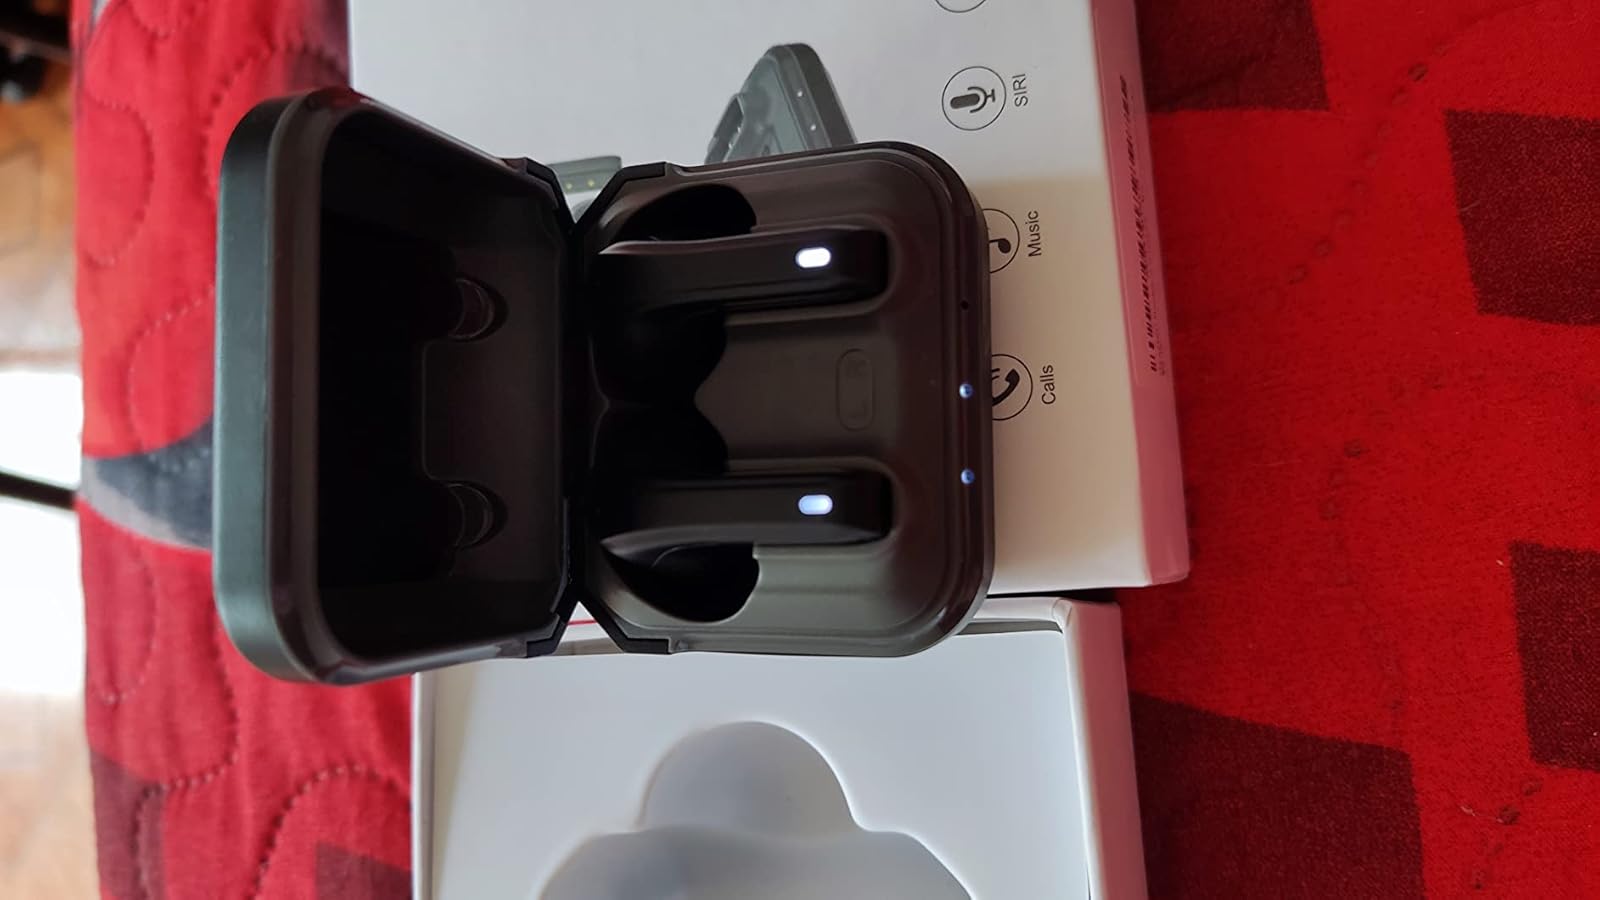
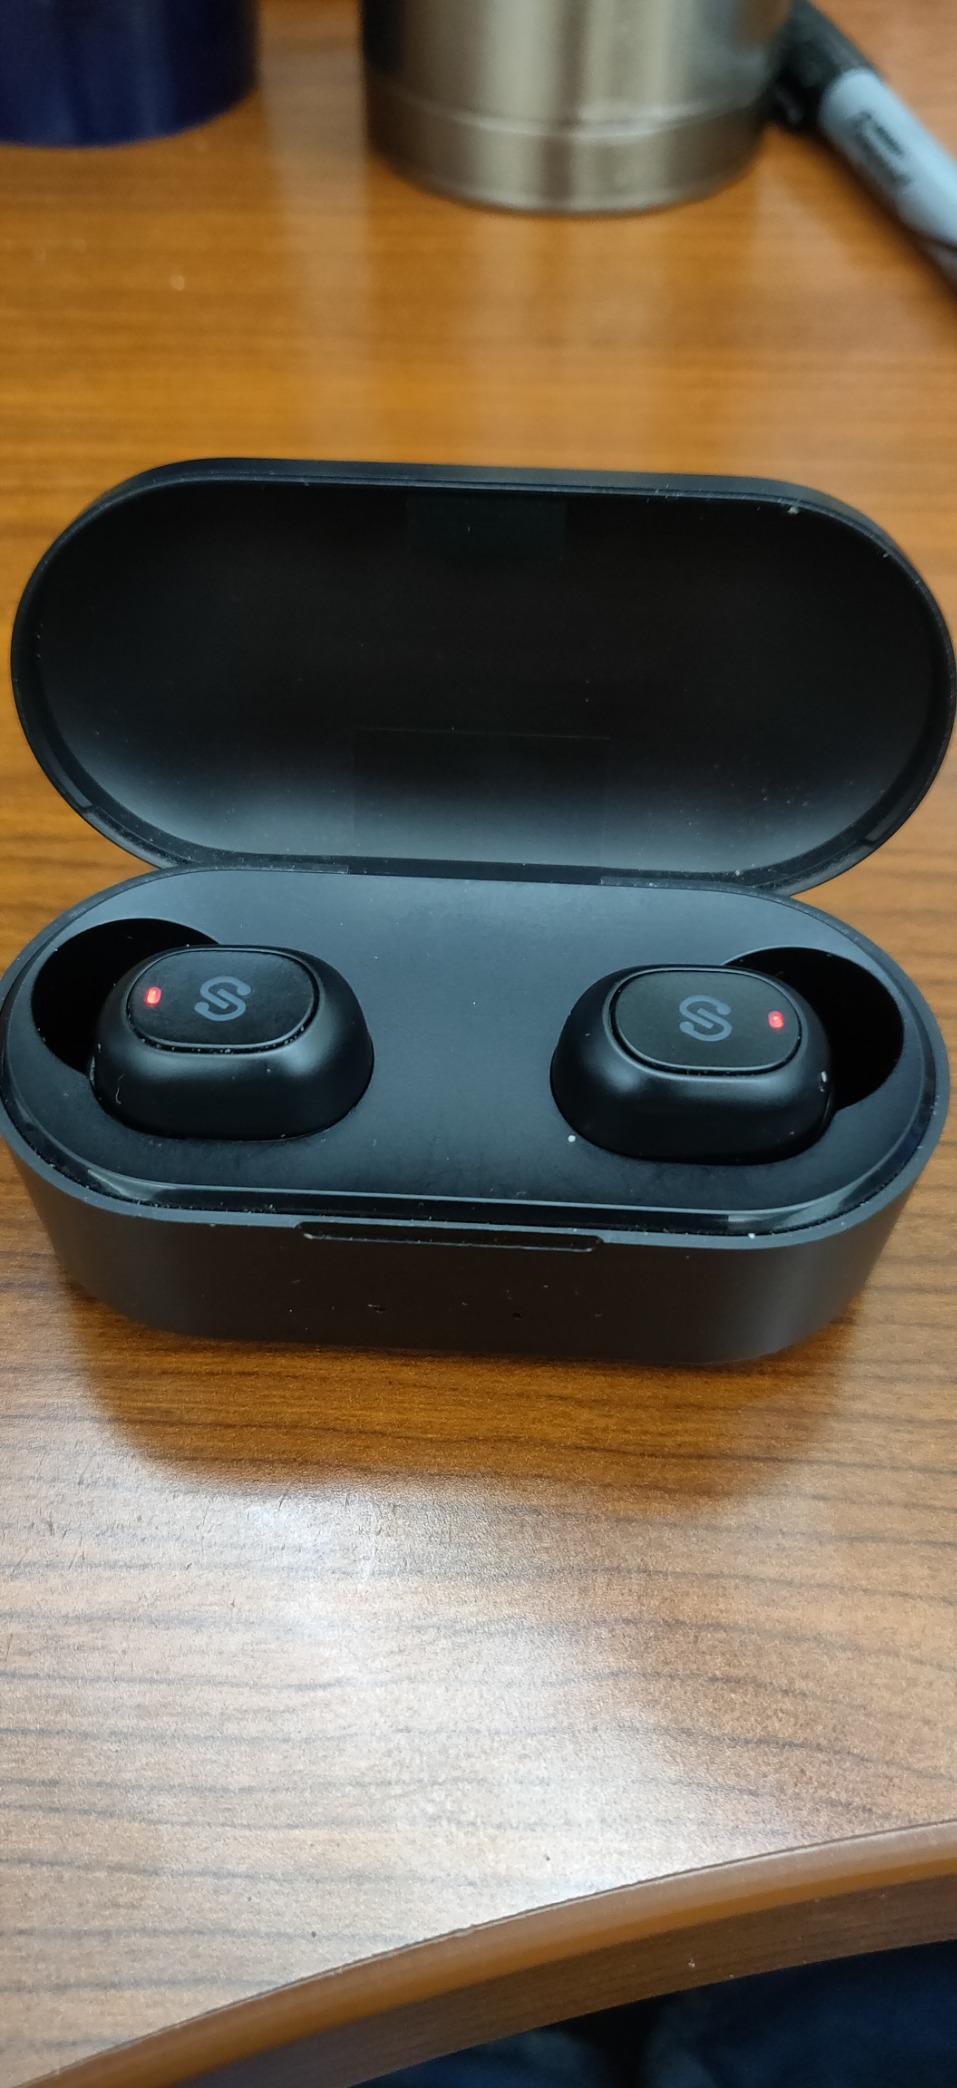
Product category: earbuds
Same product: no